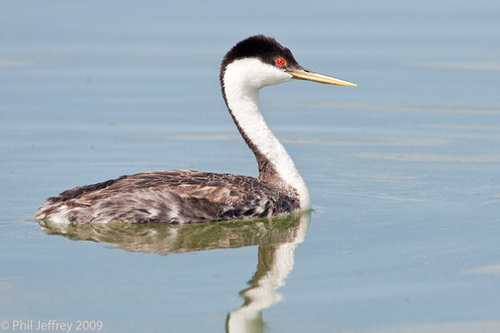
this larger bird has a white neck, black crown, and a large sharp bill.
this bird is white, black, and brown in color with a long point beak and black eye rings around bright red eyes.
long white neck bright red eyes and a long pointed yellow beak
this bird is white and black in color with a long white beak, and red eye rings.
the bird has a yellow breast and belly, with a mottled brown back and wings, and a black nape.
this bird has a long neck, a red eye and a long, pointed beige beak.
this bird has a long neck and beak, with red eyes, the top of its head is black, and under the neck is white.
a large bird with an orange eye and a long yellow pointed beak.
a bird with a long beak, black head and white neck with brown wings.
this small bird has a long yellow beak, with a long curved neck, and mostly brown feathers.
Species: Western Grebe